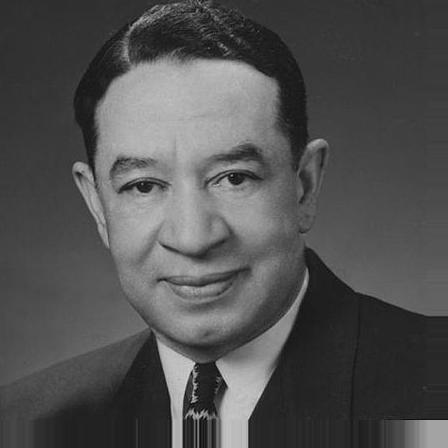
Age: 59